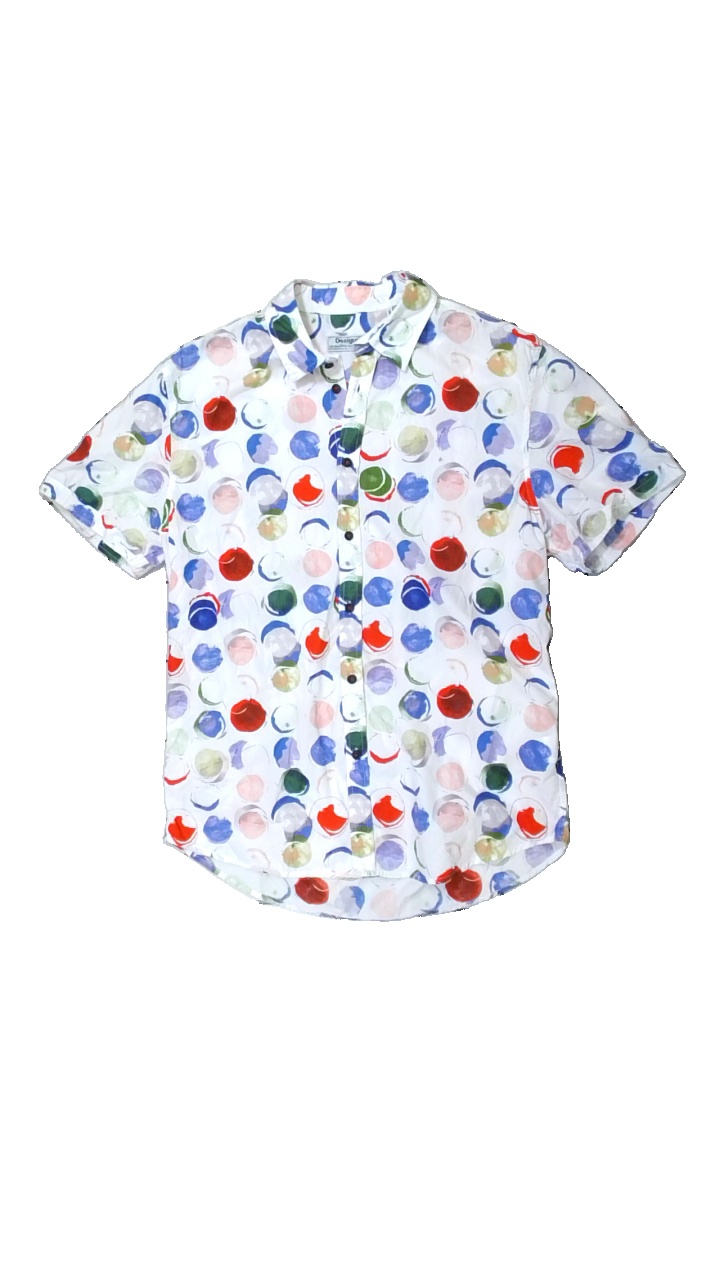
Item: Shirt (Men)
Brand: Desigual
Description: prickig kortärmad skjorta
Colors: White, Red, Blue, Multicolor
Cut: Regular
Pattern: Dots
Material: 100% cotton
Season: All
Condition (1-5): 5
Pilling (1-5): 5
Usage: Reuse
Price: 100-150